Delta Scuti

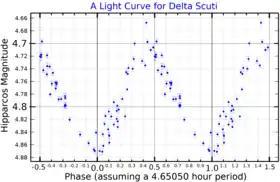
A light curve for Delta Scuti, plotted from "Hipparcos" data

In 1900, William W. Campbell and William H. Wright used the Mills spectrograph at the Lick Observatory to determine that this star has a variable radial velocity. The period of this variability as well as 0.2 magnitude changes in luminosity demonstrated in 1935 that the variability was intrinsic, rather than being the result of a spectroscopic binary. In 1938, a secondary period was discovered and a pulsation theory was proposed to model the variation. Since then, observation of Delta Scuti has shown that it pulsates in multiple discrete radial and non-radial modes. The strongest mode has a frequency of 59.731 μHz, the next strongest has a frequency of 61.936 μHz, and so forth, with a total of eight different frequency modes now modeled.